Dwelling in Beulah Land

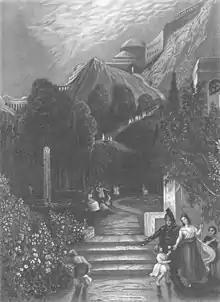
"The Land of Beulah" (1874) by H. Melville

Dwelling in Beulah Land is a hymn written and composed by C. Austin Miles who also wrote and composed "In the Garden". The song was published in 1911. It was used as the Fijian anthem.